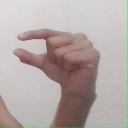
अक्षर: ग